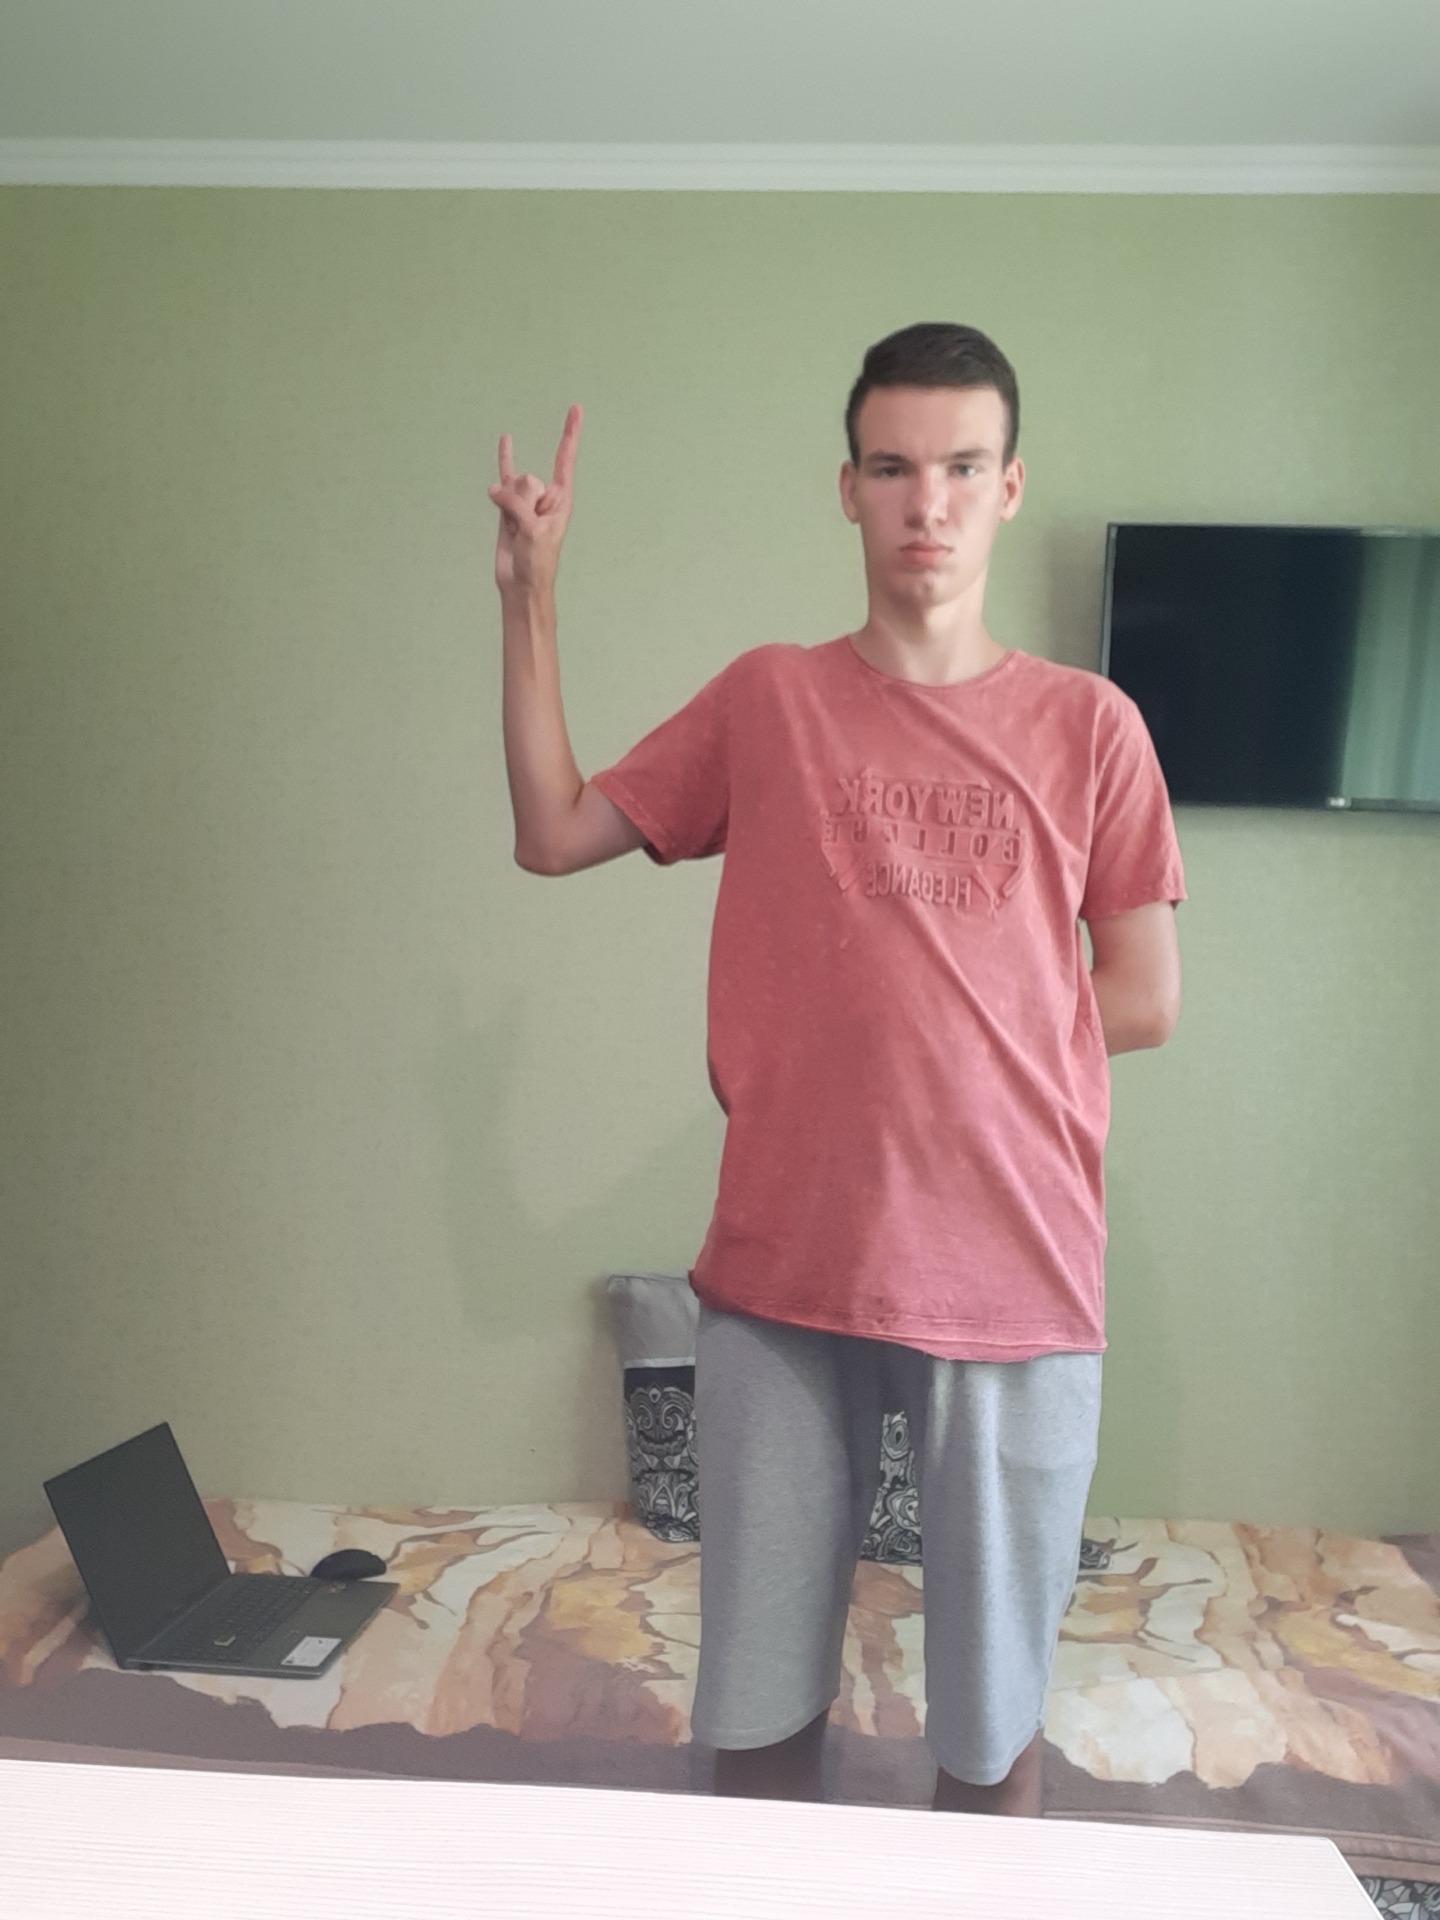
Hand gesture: rock